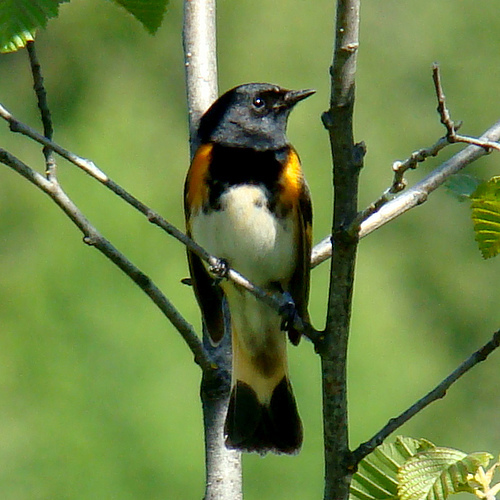
white bellied bird has black and orange breast, black head and straight black tail.
this is a multicolored small bird, with a small beak.
the bird has a white abdomen, and black breast and throat as well as patches of yellow on its side.
a small bird with a long tail, and a black head.
this bird has a black head, white belly, and bright orange sides with a straight, narrow beak.
a colorful bird with a yellow underbelly and long tail feathers.
this particular bird has a belly that is white and orangethe bird has a black crown, white belly and long outer rectrice.
this particular bird has a belly that is white and black
this bird has a tiny beak with a grey face, black chest, pale under belly with yellow and black colored wings and a black tipped tail.
Species: American Redstart